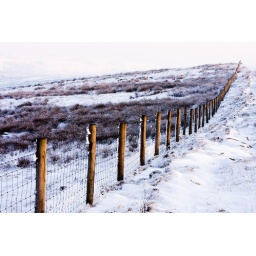
I know it ought to be a stone wall but this looked appealing against the snow